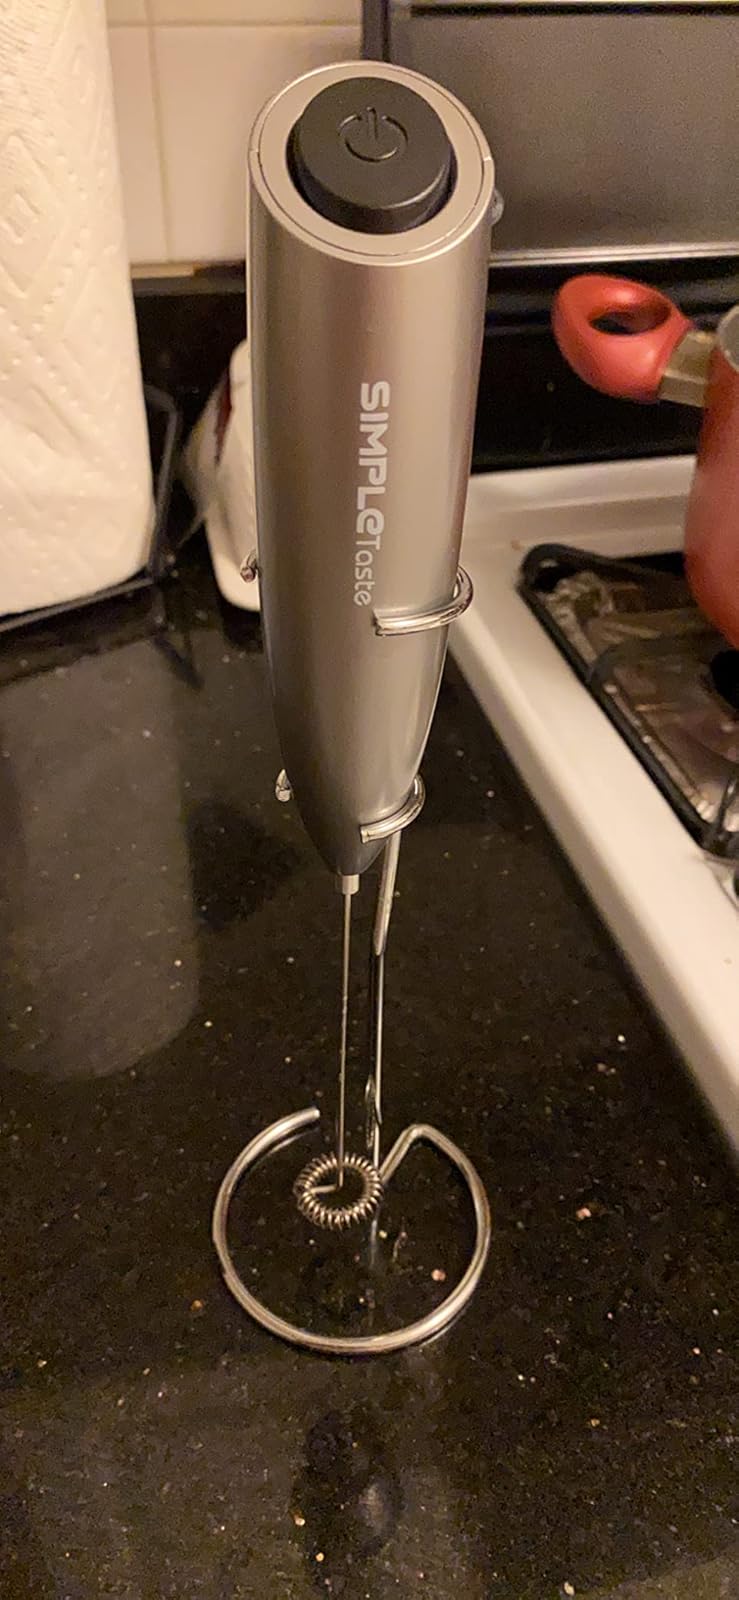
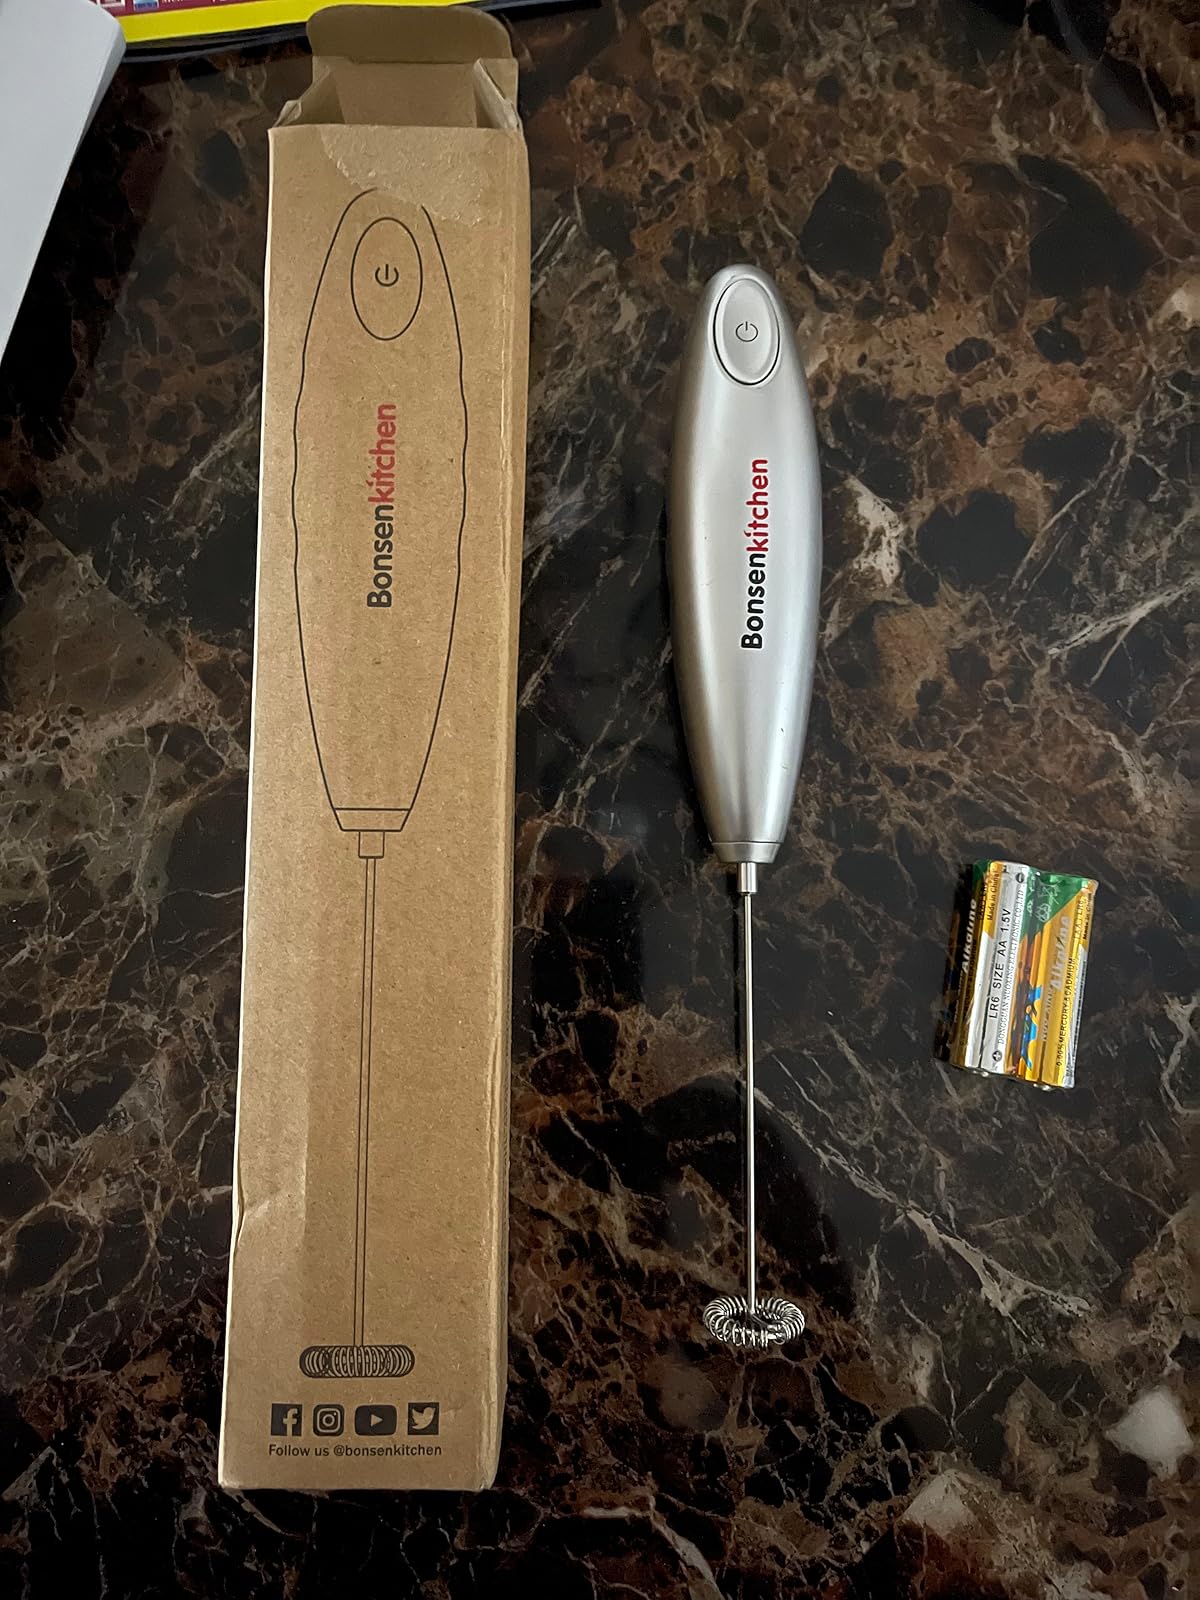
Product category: items_mixer
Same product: no